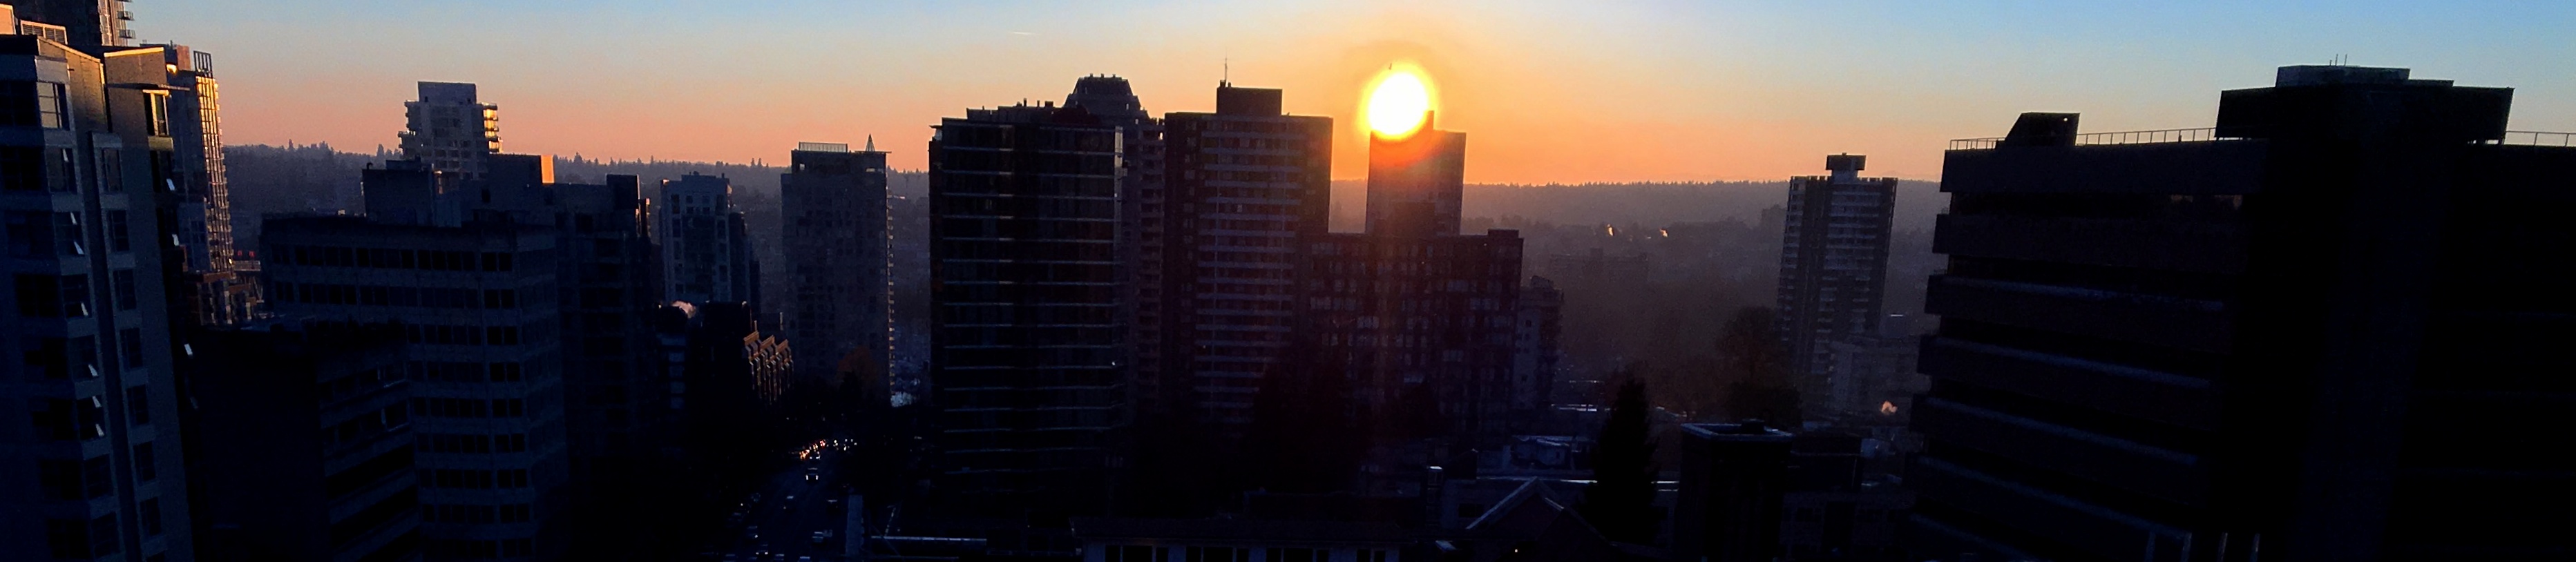
horizon, sunset, skyline, city, skyscraper, cityscape, dusk, metropolis, human settlement